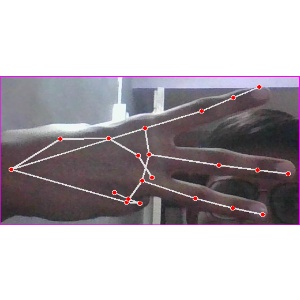
अक्षर: भ